De Havilland Heron

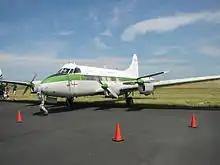
DH.114 Heron 2 restored in the United States

The de Havilland DH.114 Heron is a small propeller-driven British airliner that first flew on 10 May 1950. It was a development of the twin-engine de Havilland Dove, with a stretched fuselage and two more engines. It was designed as a rugged, conventional low-wing monoplane with tricycle undercarriage that could be used on regional and commuter routes. A total of 149 were built; it was also exported to about 30 countries. Herons later formed the basis for various conversions, such as the Riley Turbo Skyliner and the Saunders ST-27 and ST-28.